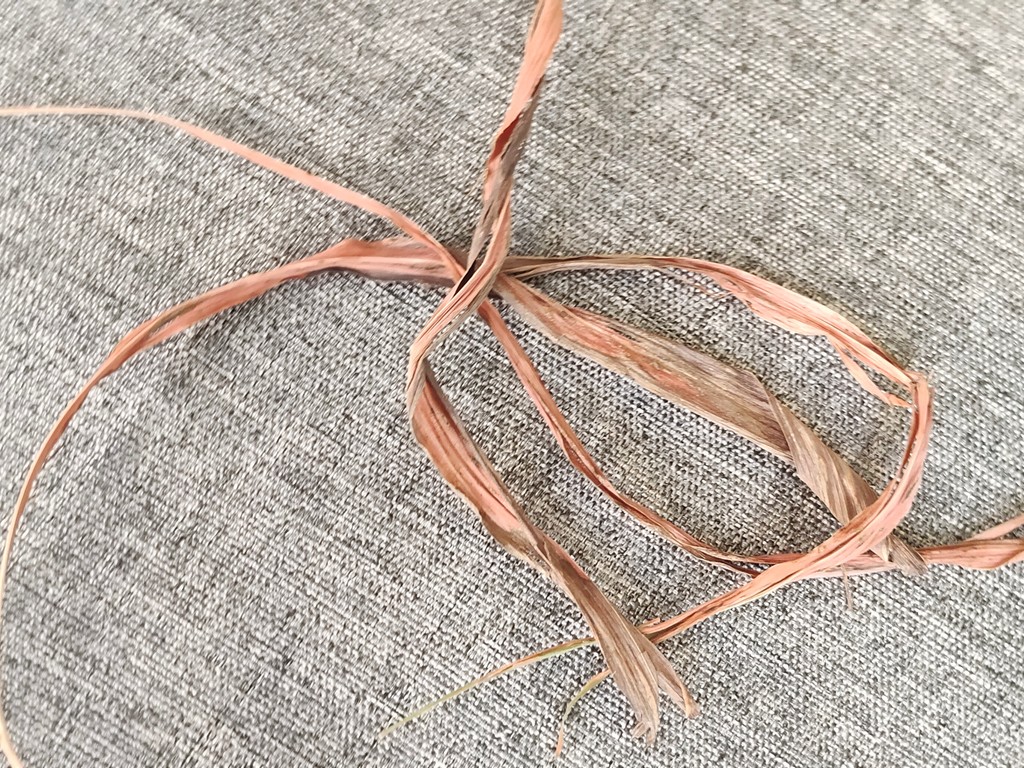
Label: Dried